PBC CSKA Moscow

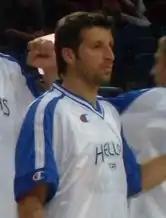
Theo Papaloukas, club star and EuroLeague Legend.

In the 2004–05 season, CSKA eventually lost in the semifinals on their home court to Spanish League club TAU Cerámica, and to Panathinaikos, of the Greek League, in the third-place game. That sent them to the 2nd grade teams in the EuroLeague draw. That same year they also lost a game in the finals series of the Russian League, but they eventually got the Russian League crown.